Dick York

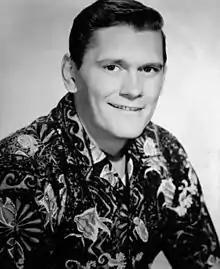
Dick York in 1965

Richard Allen York (September 4, 1928 – February 20, 1992) was an American actor. He was the first actor to play Darrin Stephens on the ABC fantasy sitcom "Bewitched". He played teacher Bertram Cates in the film "Inherit the Wind" (1960).